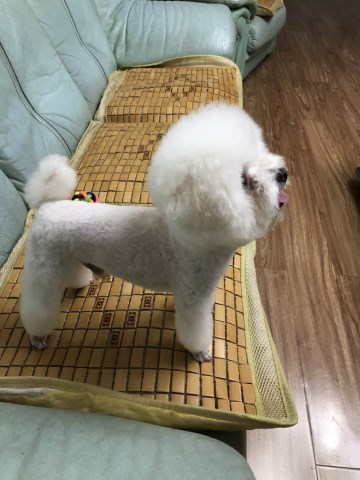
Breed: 3083-n000117-Bichon_Frise